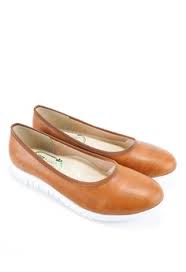
Label: Ballet Flat